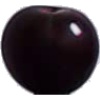
Label: cherry_wax_black